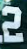
Number: 2